Disorders of sex development

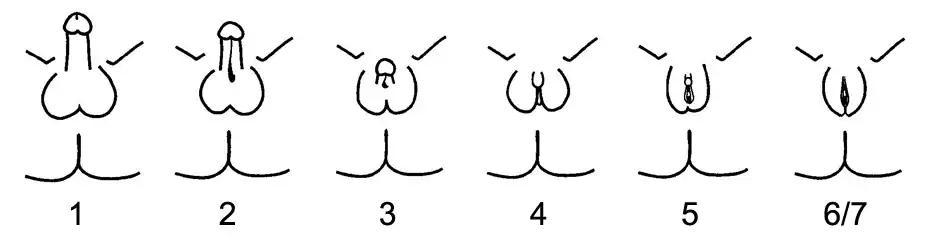
The Quigley scale is a method for describing genital development in AIS.

The penis (males) and clitoris (females) have a common origin, both arising from an embryonic structure called the primordial phallus. In typical males, the urethra is located at the tip of the penis, while in typical females the urethra is located below the base of the clitoris. It is also possible to have a urethral opening located along the shaft; this condition is known as hypospadias.